Cape Borda, South Australia

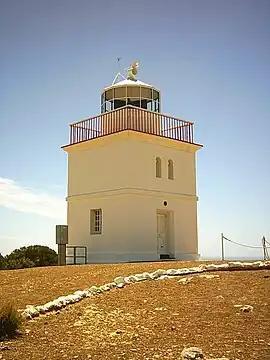
Cape Borda Lighthouse

Cape Borda is a locality in the Australian state of South Australia located on Kangaroo Island about south-west of the state capital of Adelaide.